Salt Island, Anglesey

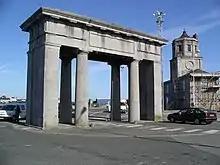
Admiralty Arch on Salt Island

Salt Island is part of the port of Holyhead and almost the whole extent of the island is used as a passenger, car and freight terminal and berths for ferries to and from Ireland. Both Irish Ferries and Stena Line sail from Salt Island to the Port of Dublin. The Holyhead lifeboat station is on the island. The Admiralty Arch, the end of the A5 which links London to Holyhead is located very close to the southern tip of the island. This was opened in 1826 when the last section of the road the Menai Suspension Bridge was completed. Access to the island as a whole is strictly monitored and is virtually impossible for pedestrians to enter.